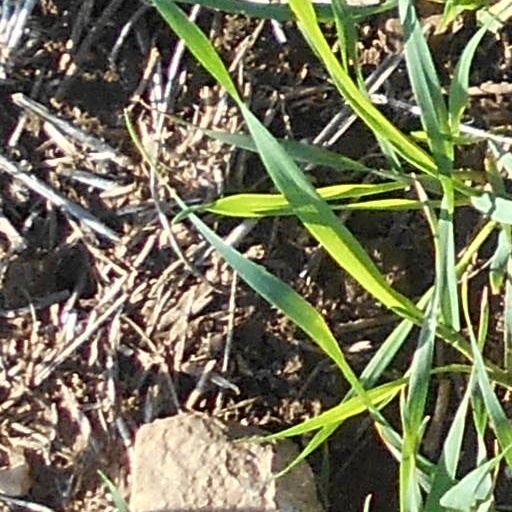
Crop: wheat